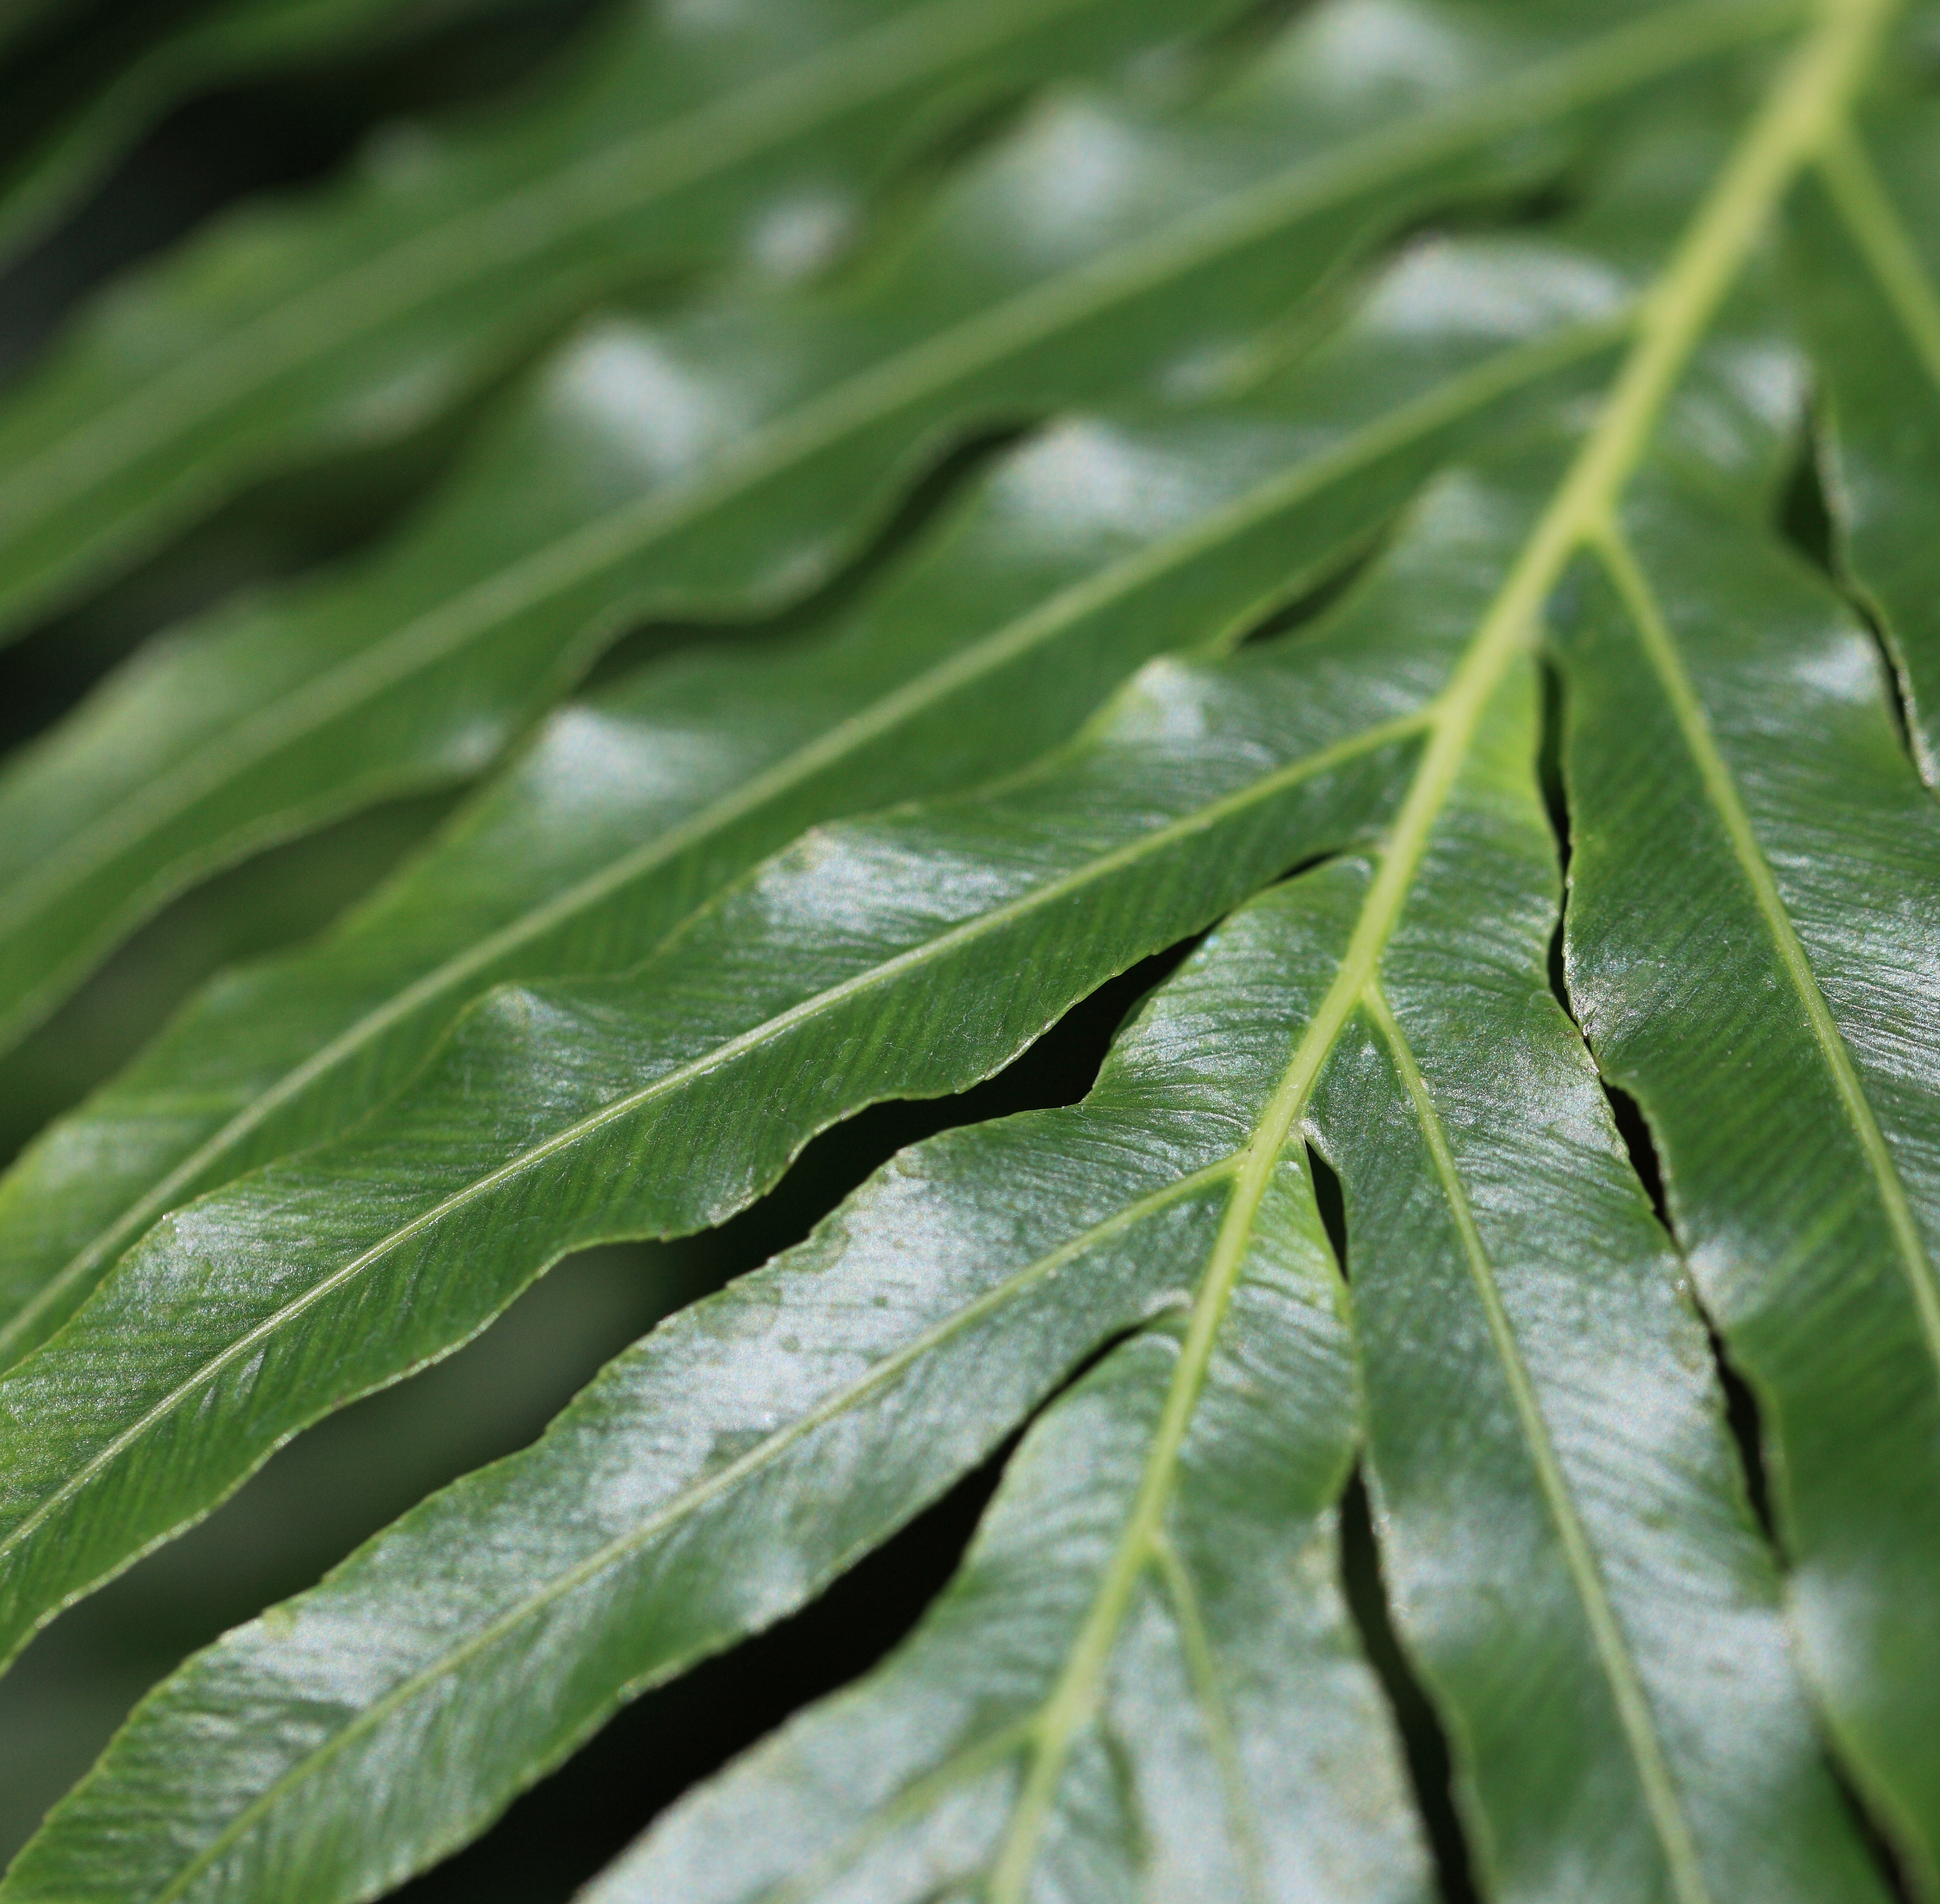
tree, grass, branch, plant, leaf, flower, green, high, produce, botany, garden, flora, botanical, close up, shrub, deciduous, 5d, hires, markii, hi, res, resolution, ibaraki, naka, macro photography, flowering plant, blechnum, plant stem, woody plant, land plant, silverlady, gibbum, dwarftreefern, taxonomy binomial blechnumgibbum